Euro starter kits

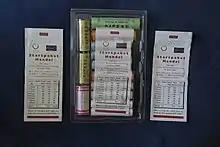
The Austrian Business Starter Kit

The Belgian mini starter kits were worth €12.40, equivalent to about 500.214 BEF, rounded to 500 BEF. The business starter kits were worth €240.